Elan Lee Buller

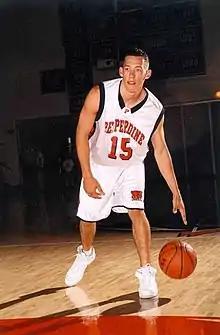

Elan Lee Buller (born February 16, 1979) was a U.S. University Division I WCC basketball player for the Pepperdine University Waves in Malibu, California. He won an Olympic gold medal at the Maccabiah Games (July 2001) in Israel and broke two Guinness World Records for the longest basketball shot from the ground.